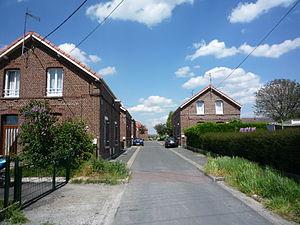
Cité de la fosse Cuvette à Escaudain.
Escaudain est une commune française située dans le département du Nord, en région Hauts-de-France.